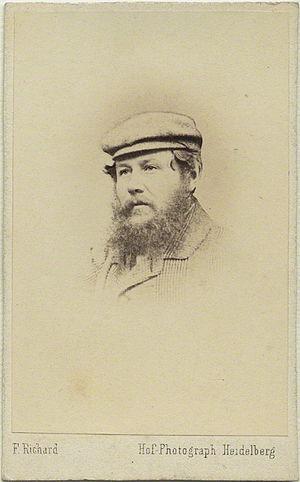
Claude Bowes-Lyon, 13ᵉ comte de Strathmore et Kinghorne, nommé l'honorable Claude Bowes-Lyon de 1847 à 1865, est un pair britannique. Il est le 13ᵉ titulaire du comté de Strathmore et Kinghorne, et est le grand-père paternel de la reine mère Elizabeth.